History of music in Paris

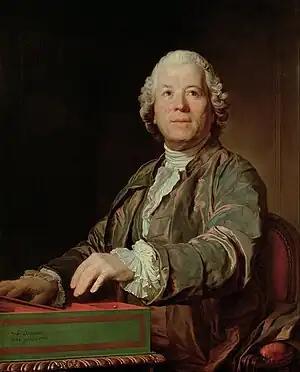
Christoph Willibald Gluck

In the Baroque era, music was an important weapon to win ordinary people to the side of the Catholic Church, as it had been since the Counter-Reformation, a time when music was given a larger role in religious services. The Sainte-Chapelle was renowned for the purity and beauty of its music, while the "Te Deum" sung at Notre-Dame was reputed for its soloists, choirs, and double-choirs, and for the musical form called the motet created for the cathedral's singers. The churches were equipped with magnificent organs. Most organists of the churches of Paris were members of families who held the post for generations: the most illustrious were members of the Couperin family, who were organists at the church of St-Gervais-et-St-Protais, near the Louvre, for over two centuries, from 1650 until the French Revolution. The most outstanding member of the family was François Couperin, who composed and published numerous pieces, both religious and secular, for the organ and harpsichord. The dynasties included several women who made their mark on Parisian music: François' daughter, Louise Couperin, was a celebrated singer, and his granddaughter Marguerite became the first woman harpsichordist attached to the royal orchestra. Elisabeth Blanchet, the daughter of a prominent Paris harpsichord maker and wife of Armand-Louis Couperin, often took the place of her husband at the organs of Saint-Gervais, Sainte-Chapelle and Notre Dame. Her daughter, Céleste, also became a noted Paris organist at Saint-Gervais.